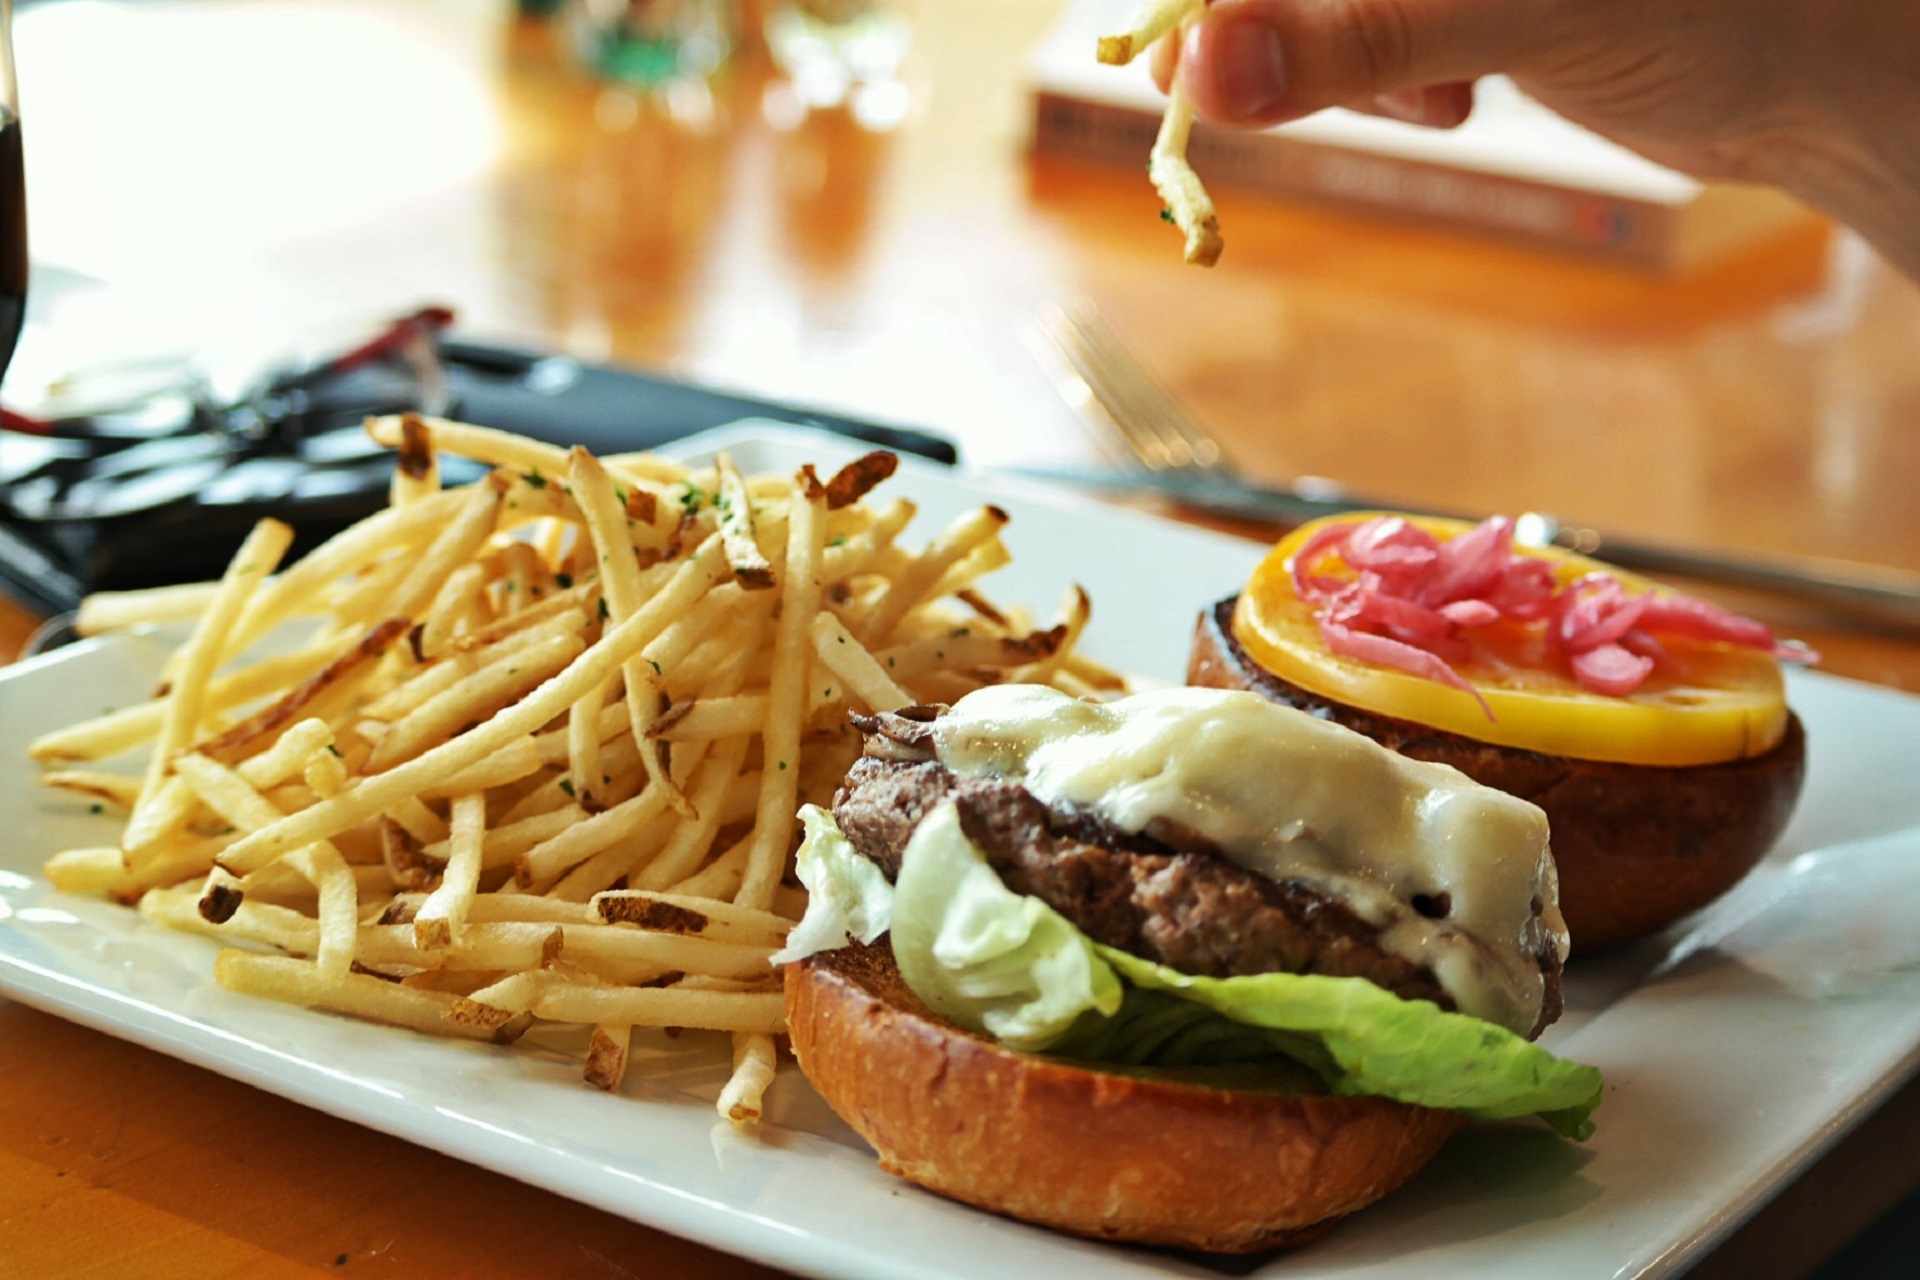
restaurant, dish, meal, food, plate, breakfast, gourmet, fast food, meat, lunch, cuisine, hamburger, sandwich, lettuce, bun, cheeseburger, tasty, platter, french fries, ground beef, hors d oeuvre, fast food restaurant